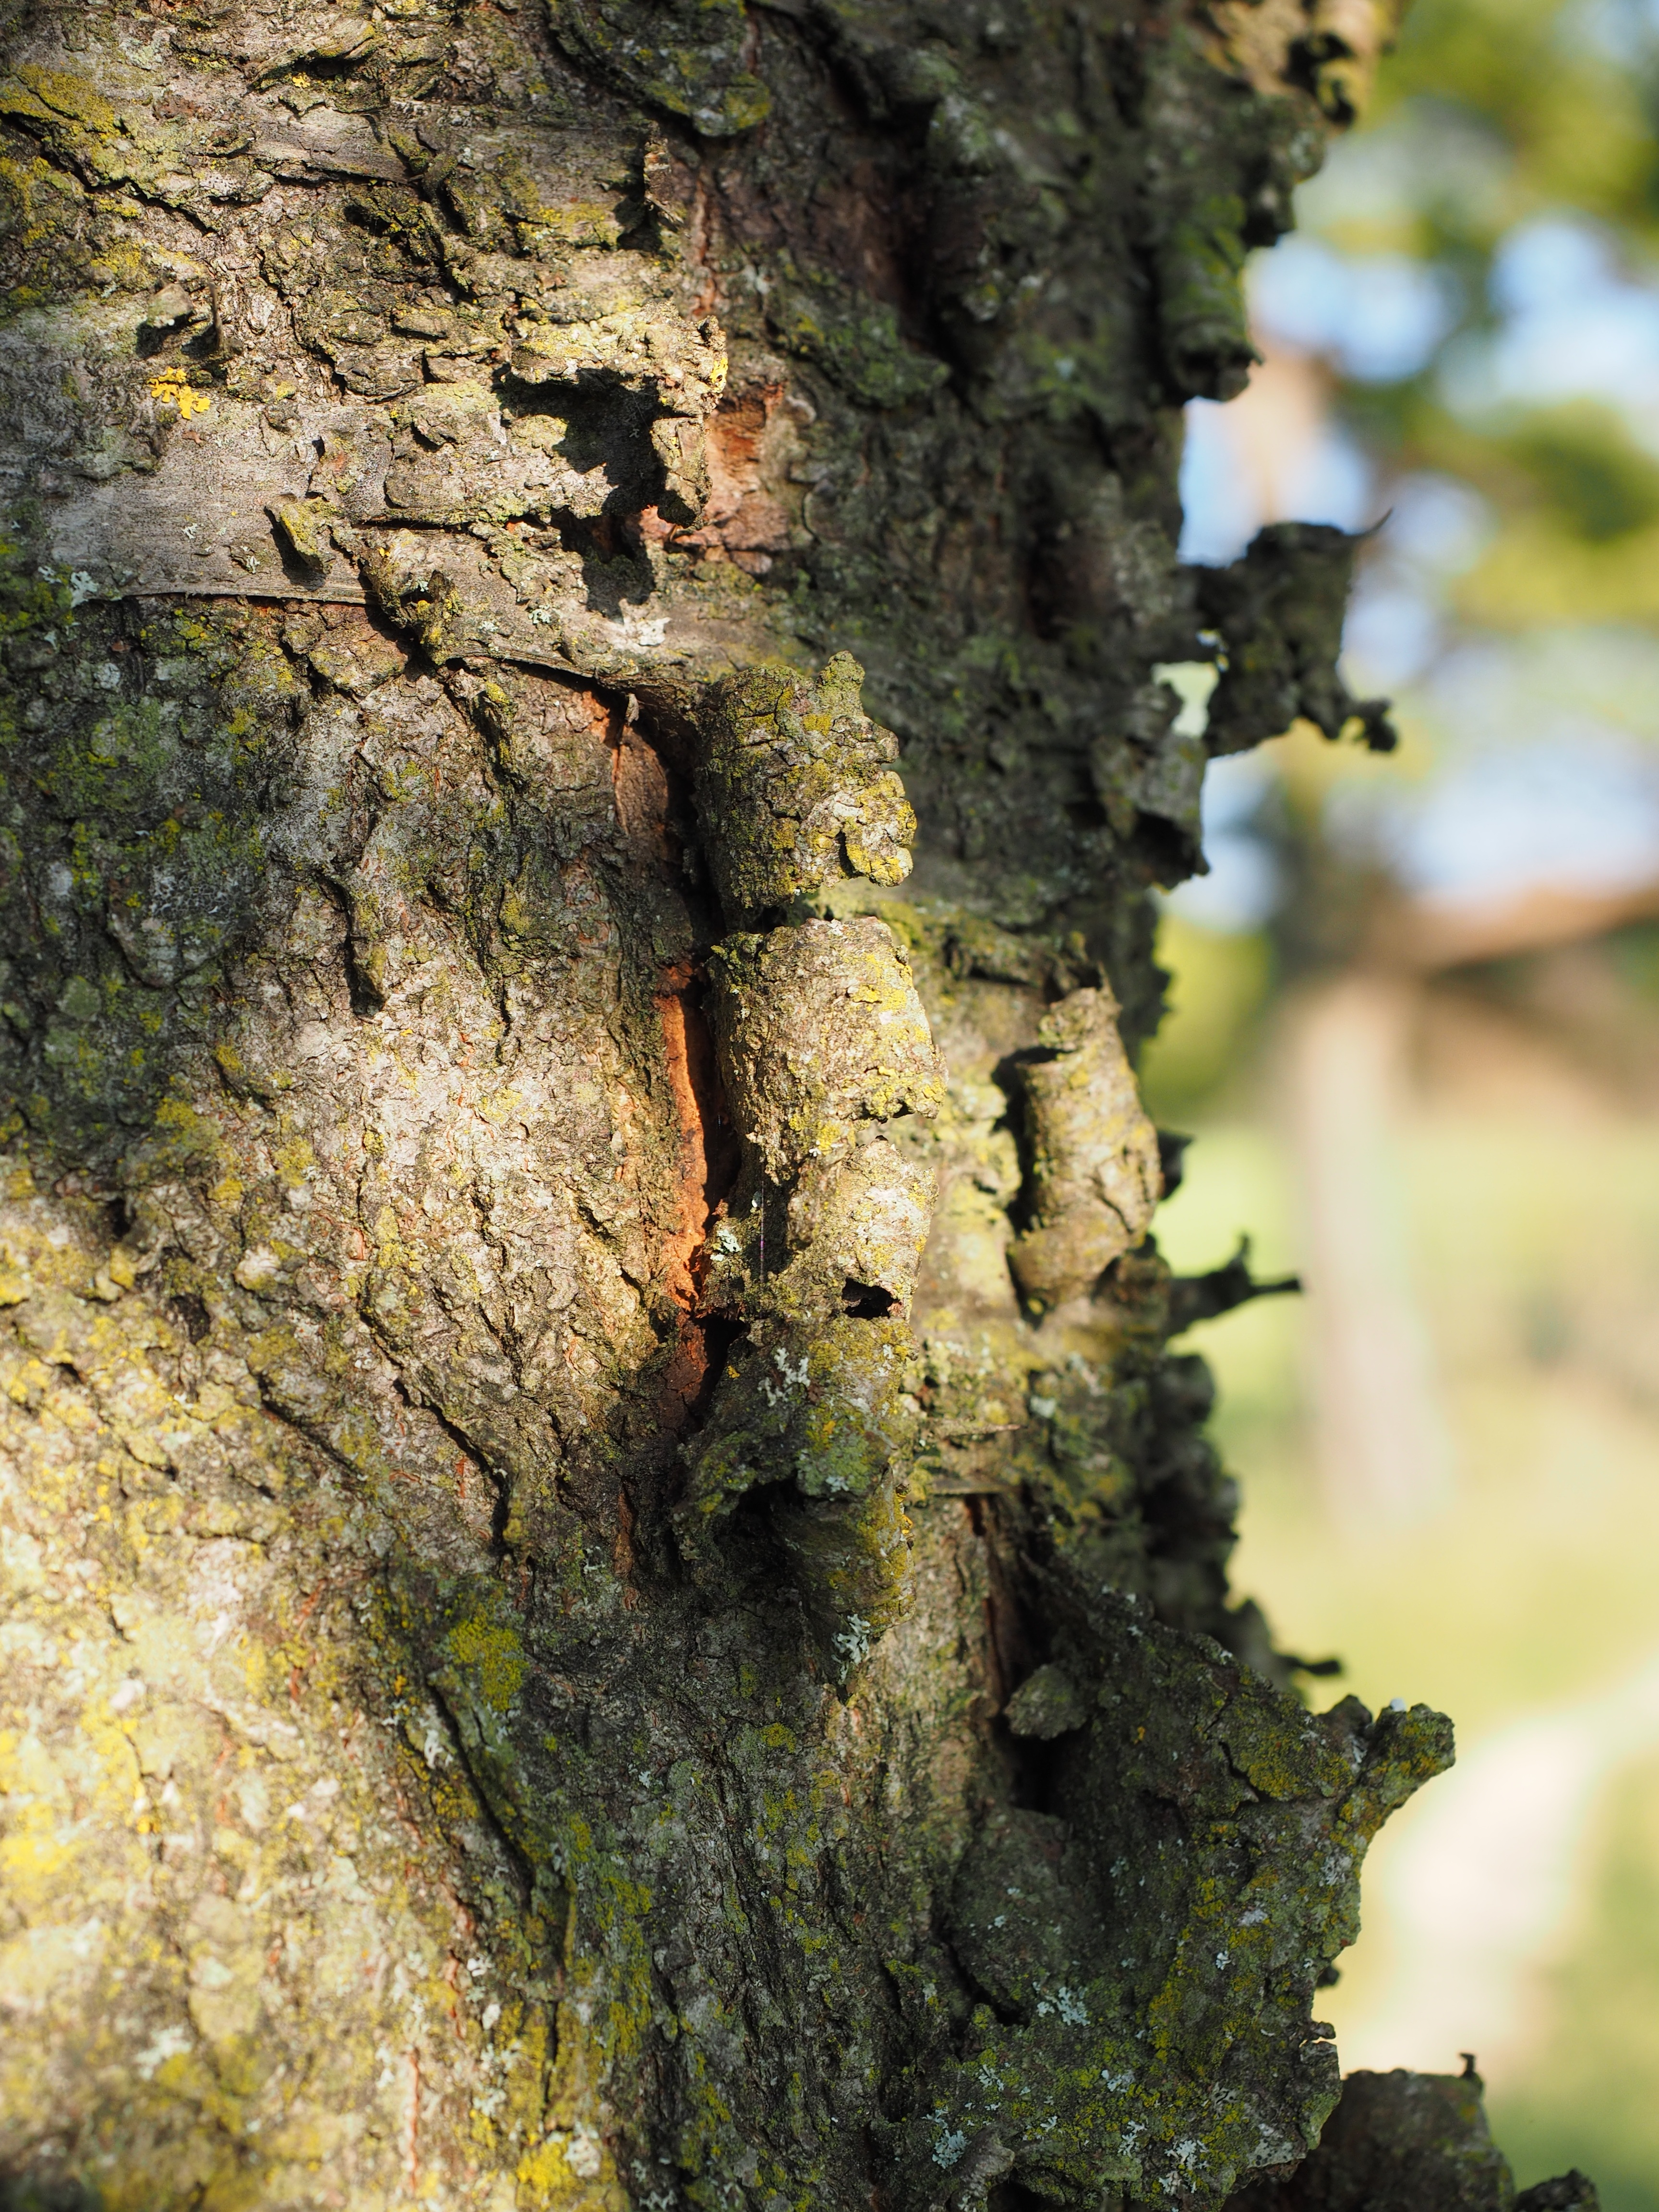
tree, nature, forest, branch, plant, leaf, flower, trunk, moss, bark, wildlife, log, green, autumn, soil, flora, oak, woodland, tree bark, cherry, flowering plant, woody plant, land plant, ringelborke, cherry bark